Sony SMC-70

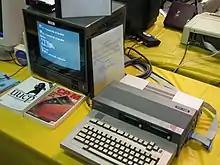
Sony SMC-70 Micro Computer at the Vintage Computer Festival (VCF) East 6.0, at the InfoAge Science Center

The SMC-70 is a microcomputer that was produced by Sony and released in September 1982. The system was initially released for general office use in the United States, with the SMC-70G and SMC-70GP (released in 1983) designed for professional video generation, for example in character generation applications and digital video effect generation.